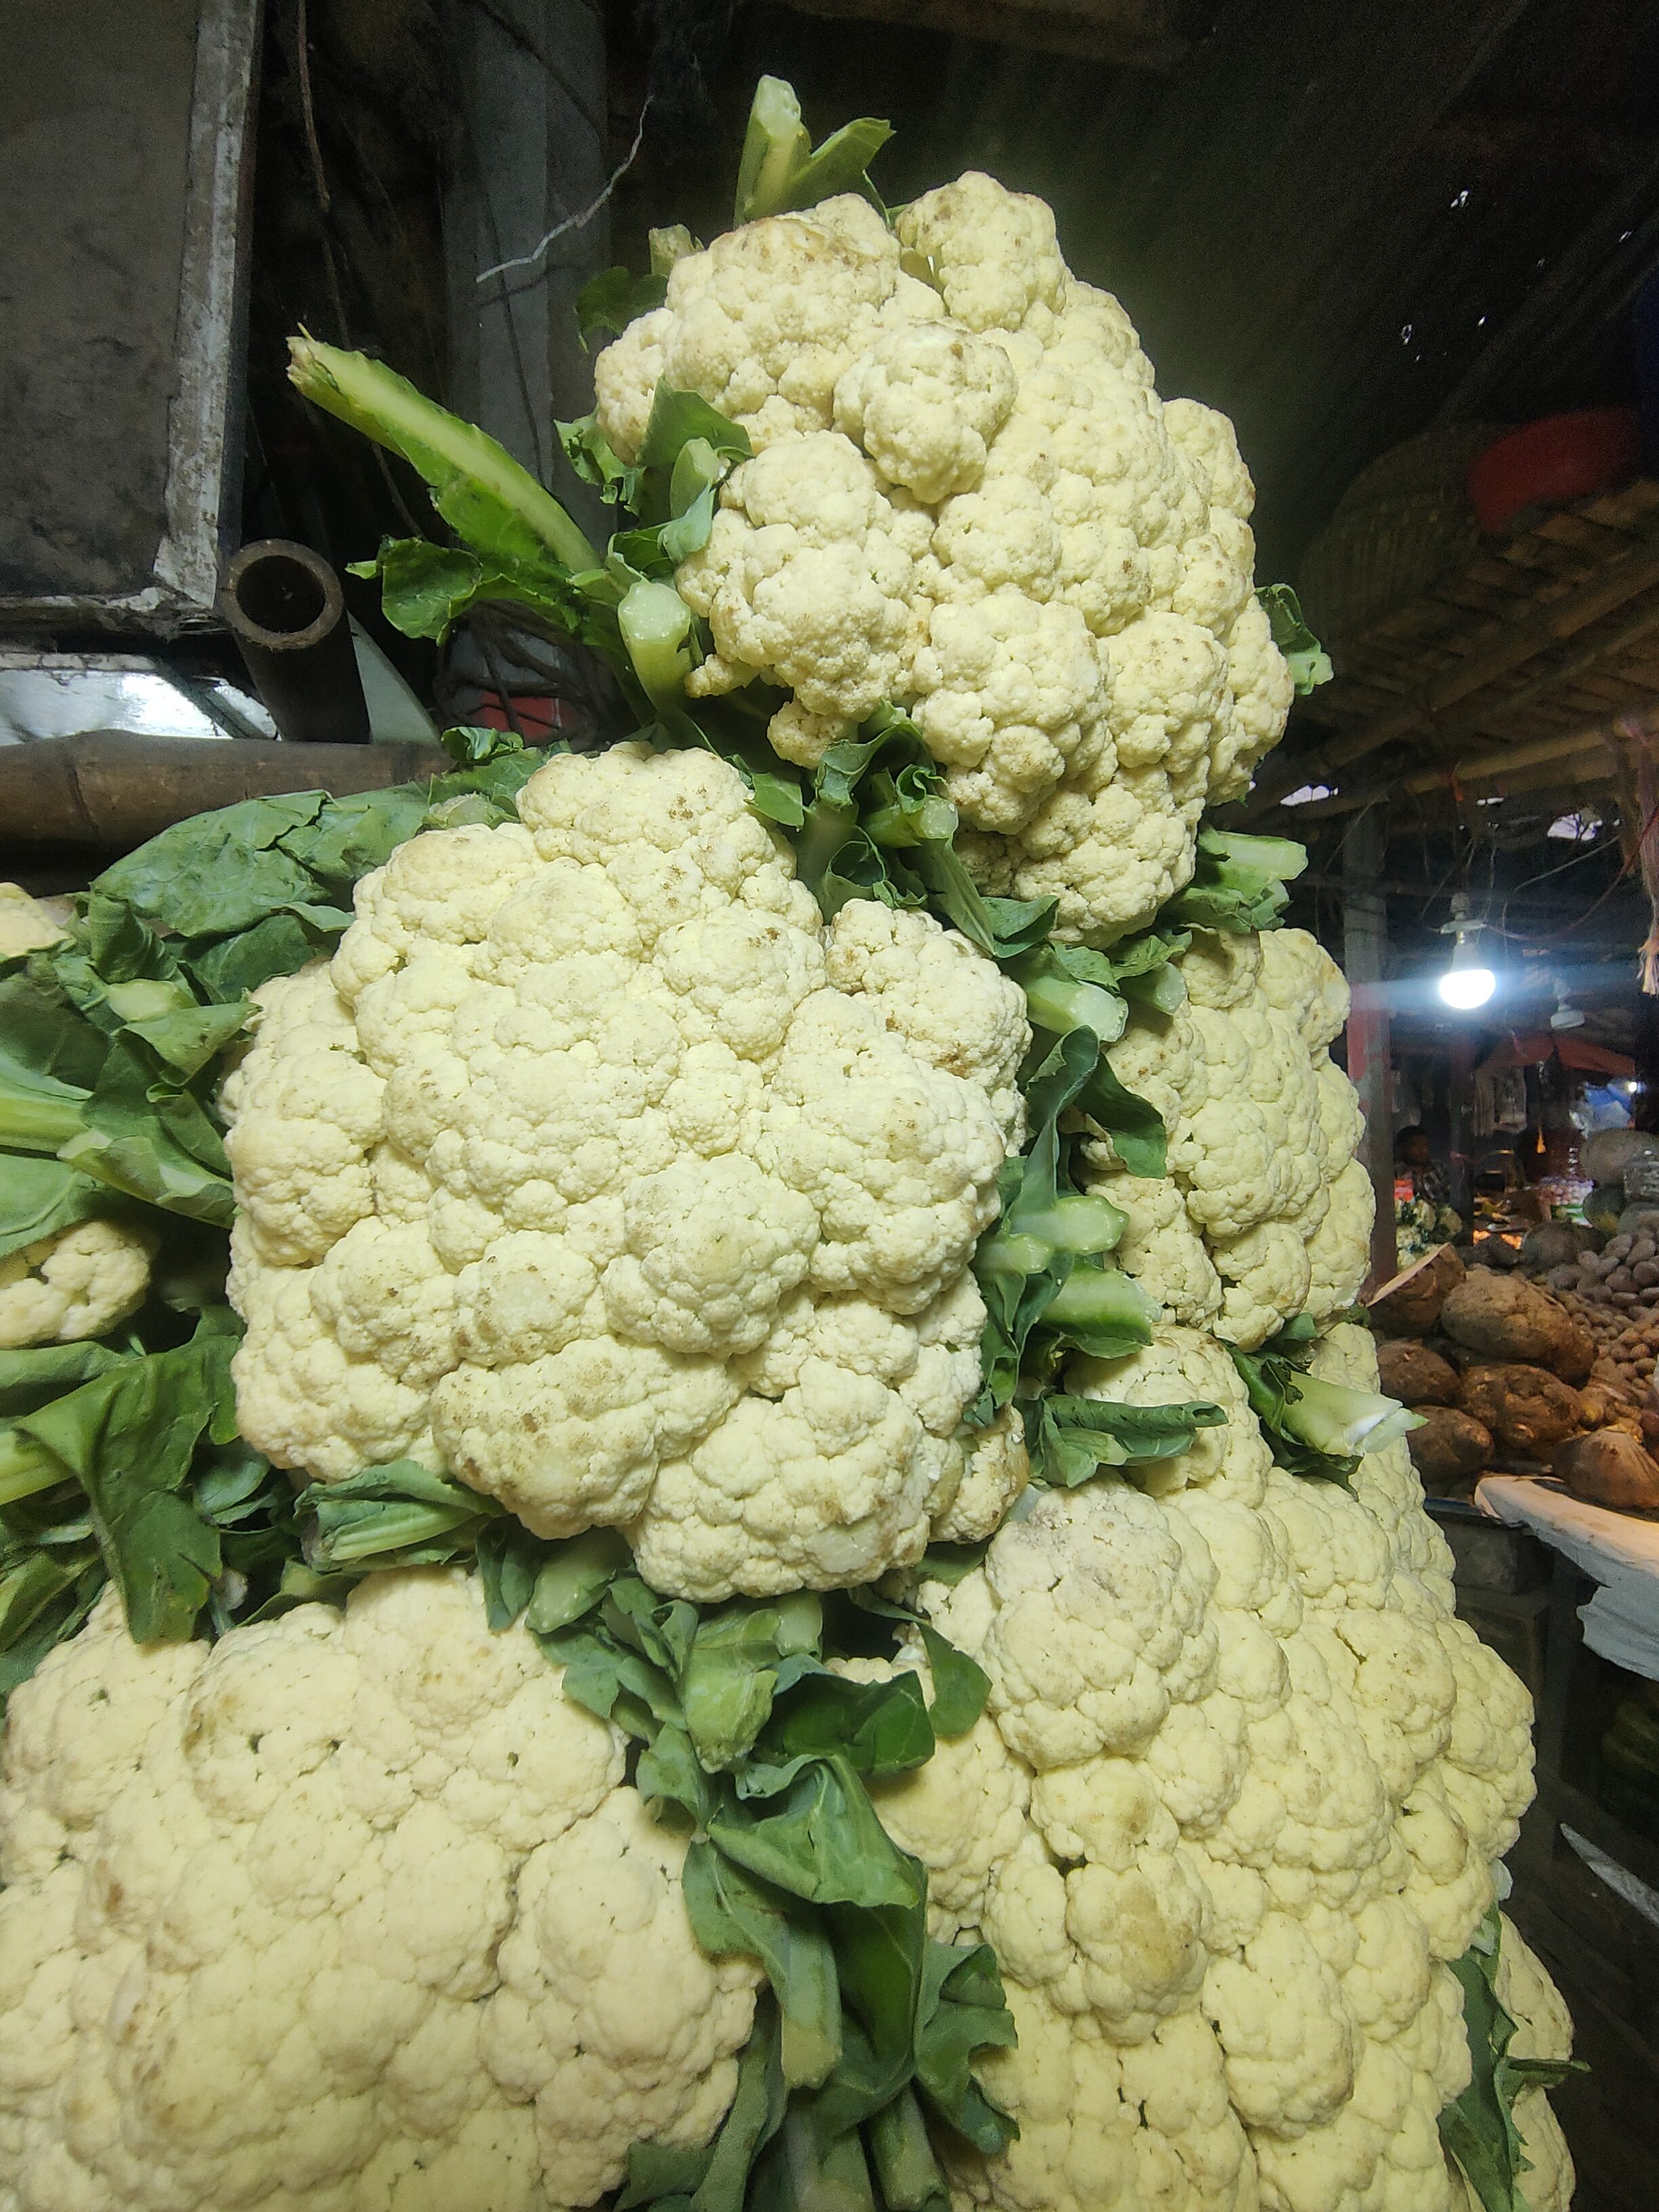
Label: Brassica oleracea